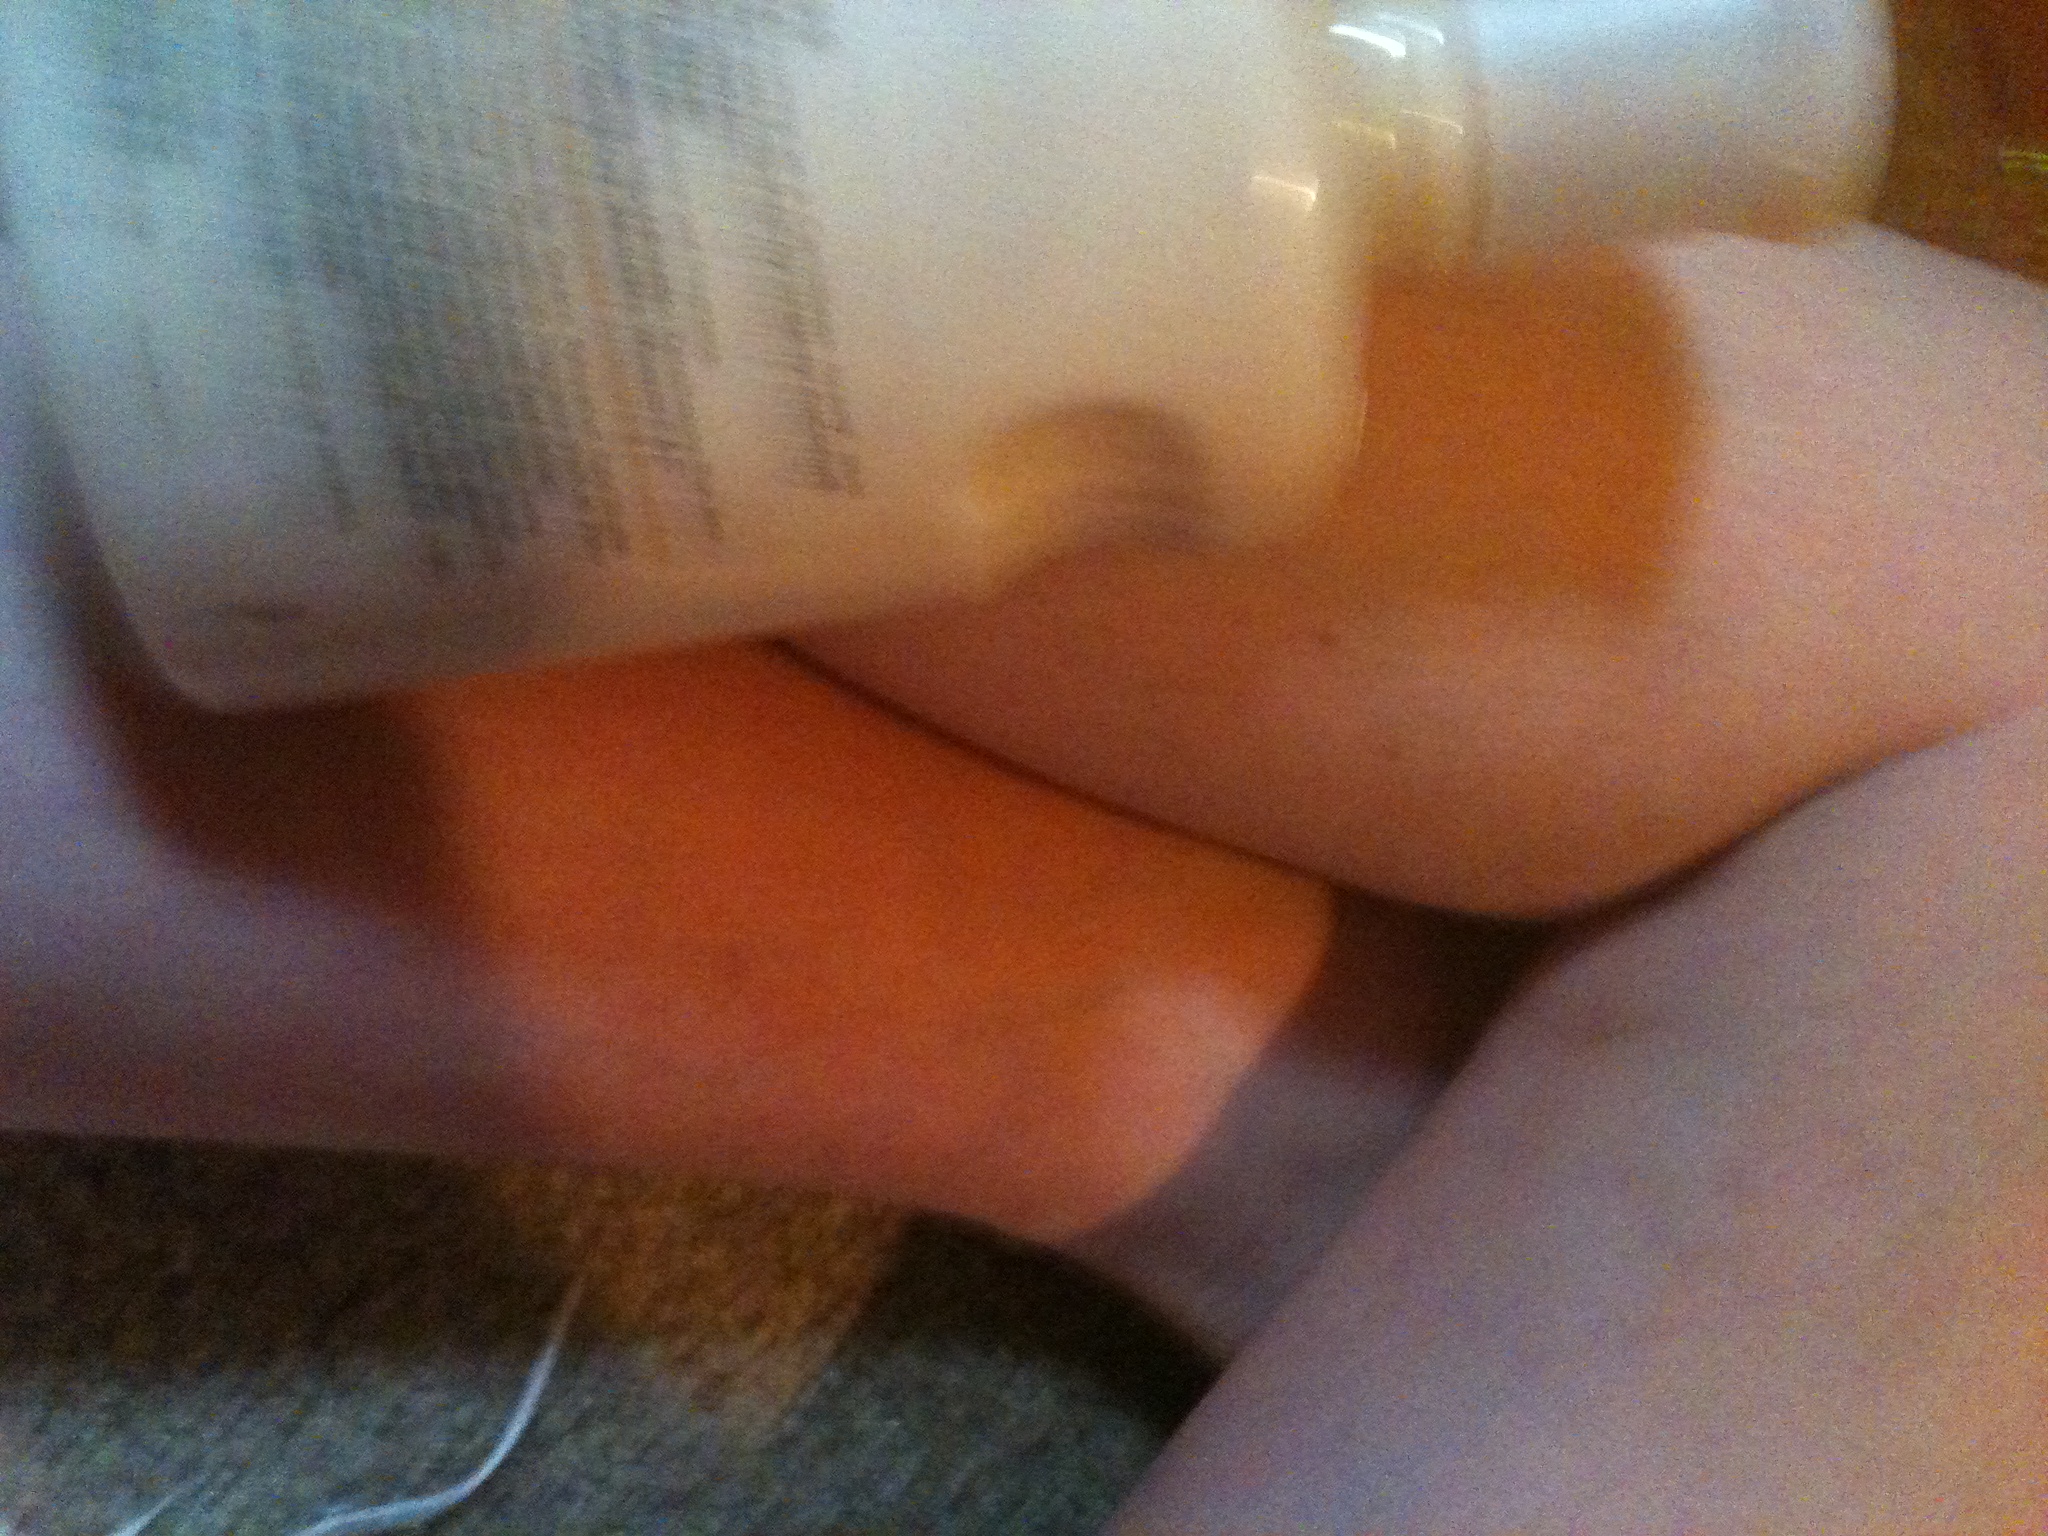Question: Can you tell me what this bottle says?
Answer: unanswerable